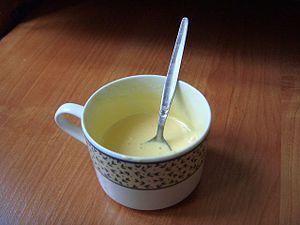
Le gogli ou gogli-mogli est une crème consommée surtout en Europe centrale et dans le Caucase.